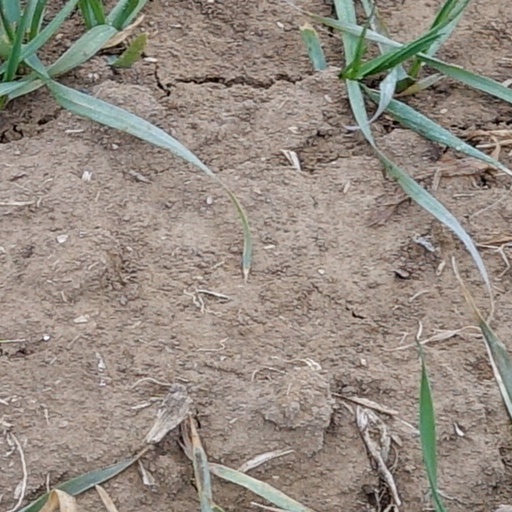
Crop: wheat